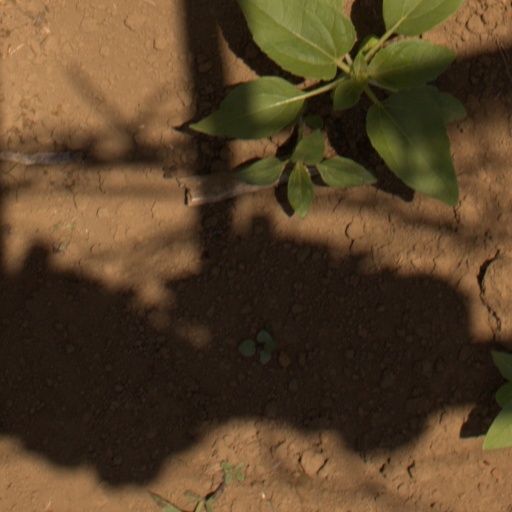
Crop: Jerusalem artichoke